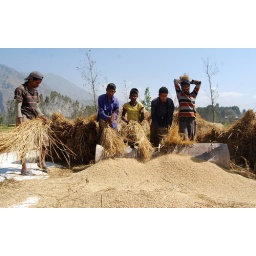
Srinagar Farmers beating paddy plants to separate grains in a field on the outskirts of Srinagar on Saturday (MEHRAJBHAT)